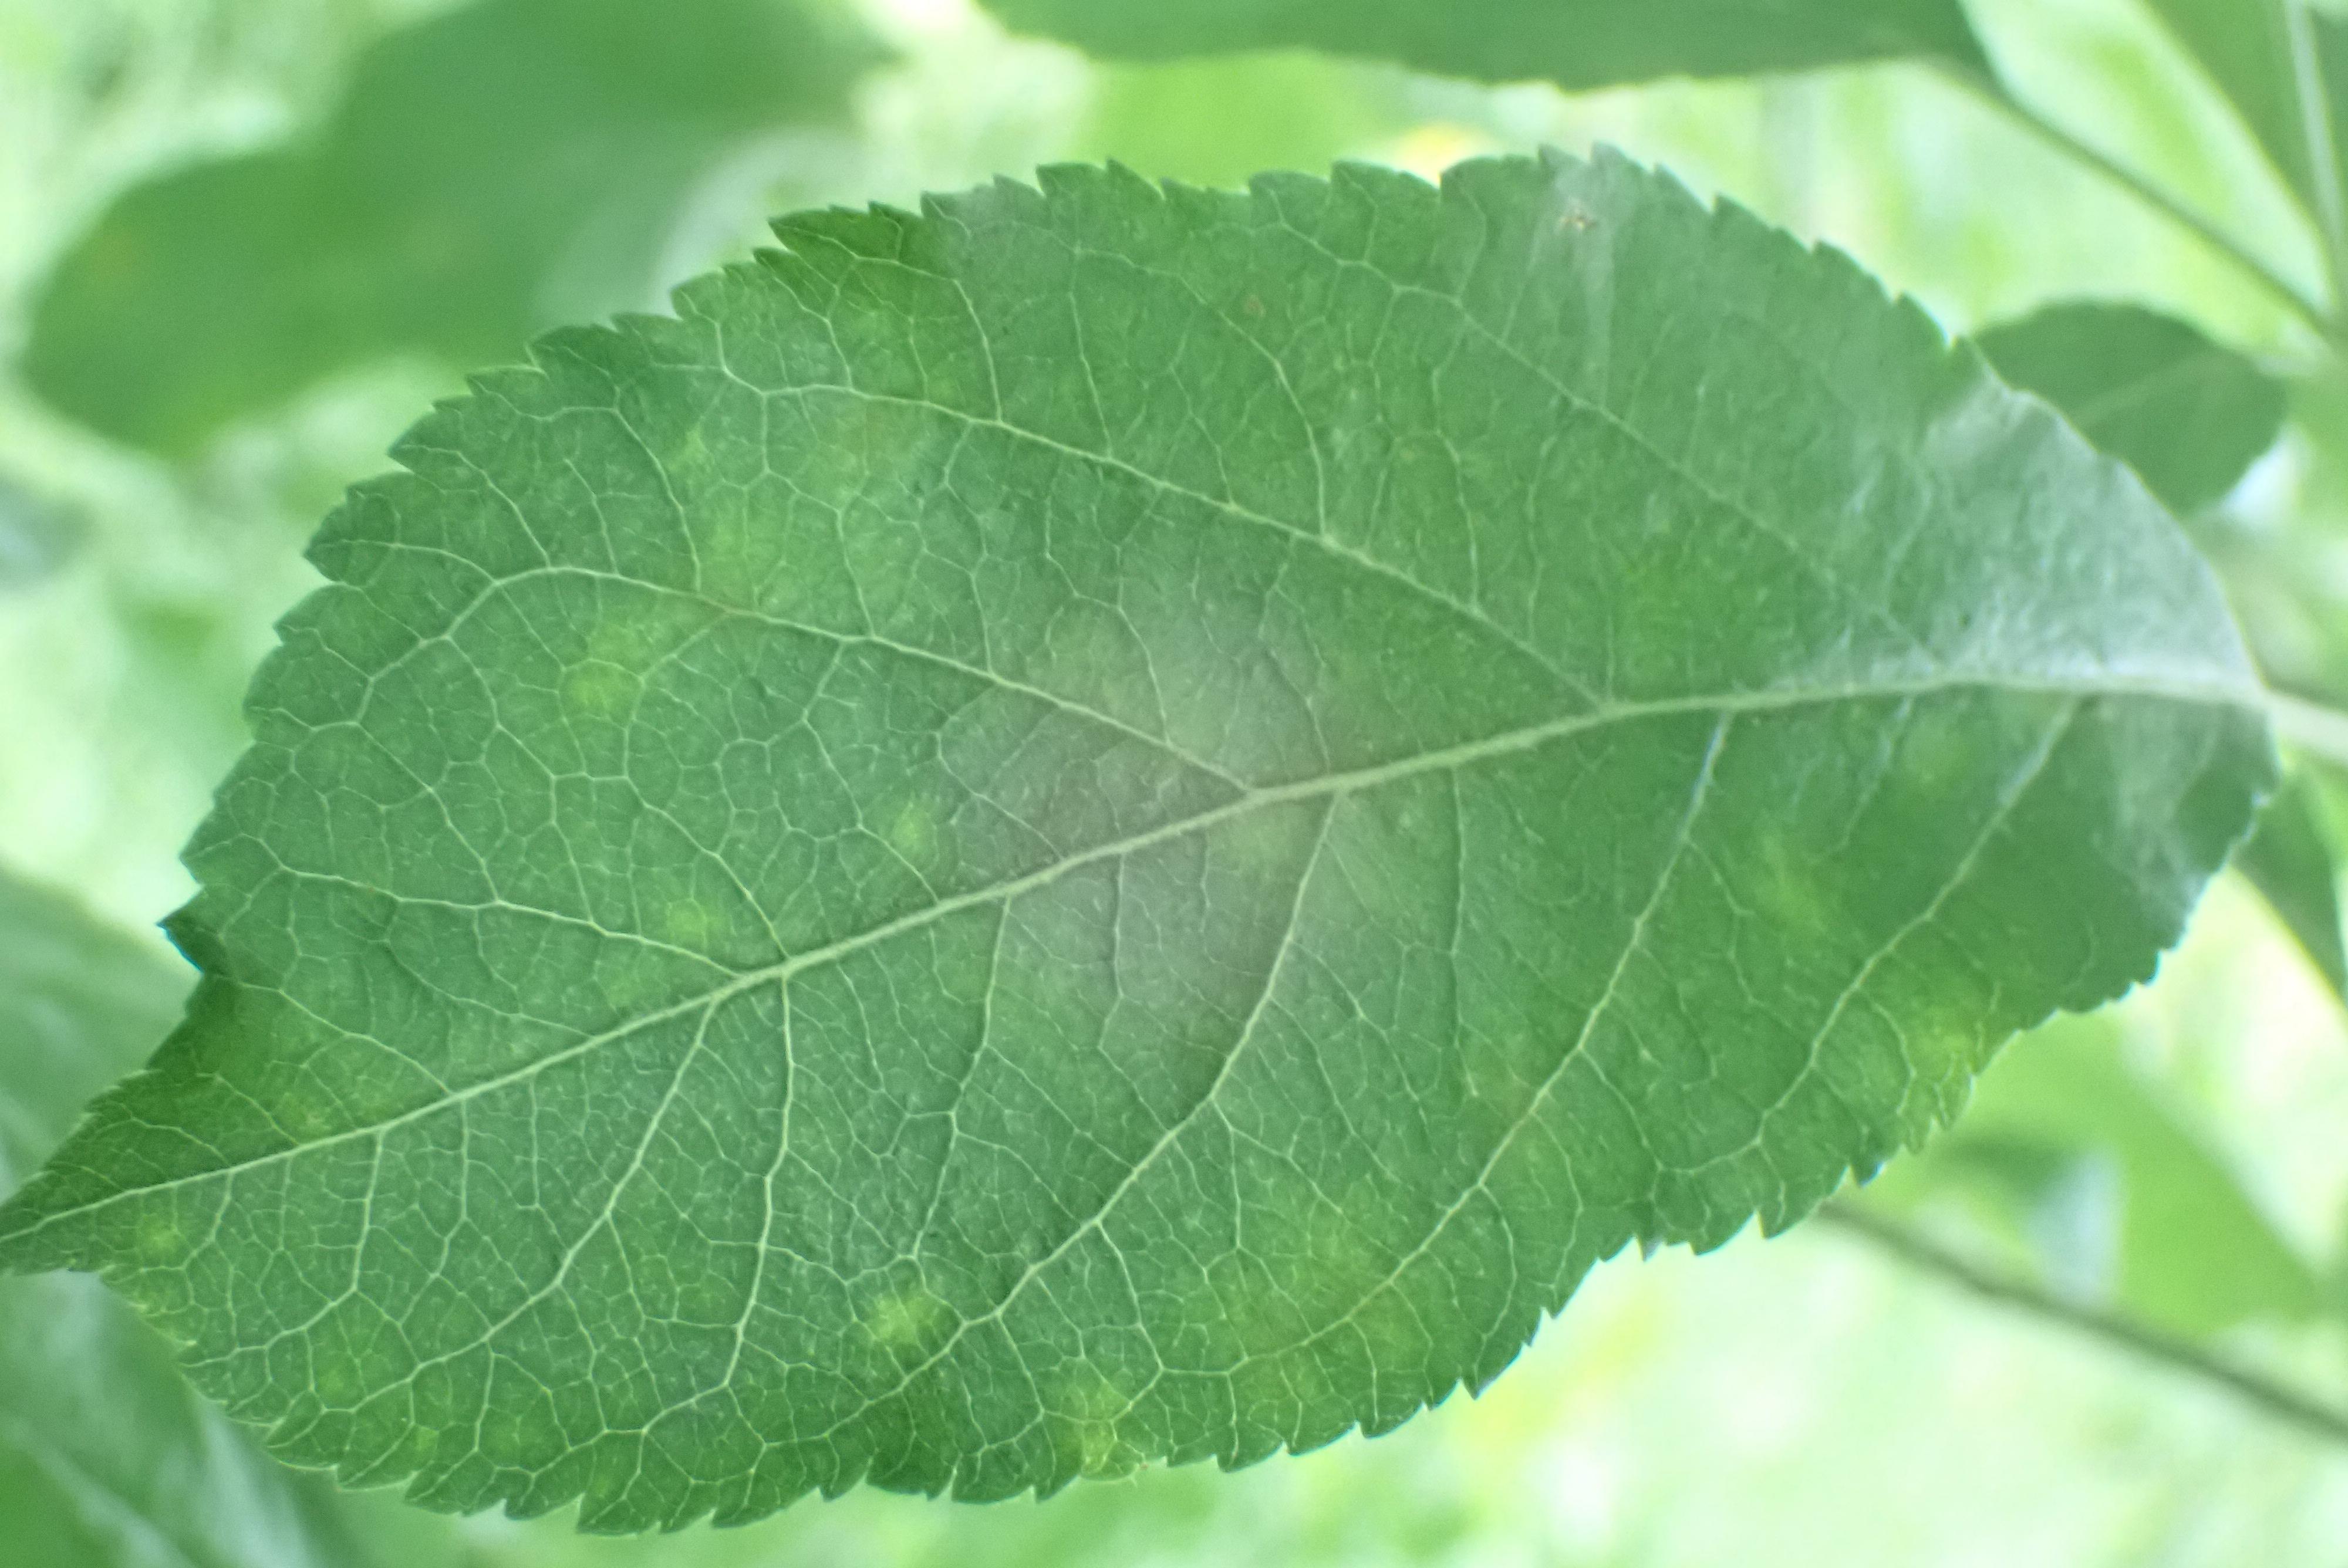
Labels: scab